Nancy Brooks Brody

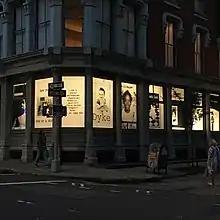
fierce pussy's "And So Are You" a year-long installation on view at the Leslie Lohman Museum in NYC. Pictured in 2018.

In the late 1980s, Brody became involved in AIDS activism. They began to attend ACT UP meetings, where they met Joy Episalla and Zoe Leonard. They were part of the campaign to protest the CDC (1989), Target City Hall (1989) and Day of Desperation (1991), the Queens-Midtown-Tunnel Action (1995) and other protests, sometimes getting arrested for acts of civil disobedience. In 1991, they would launch the fierce pussy collective. fierce pussy's early works utilized "crack-and-peel stickers" and wheat-paste posters to share their message across surfaces in New York City. The group additionally created public service announcement videos, clothing and greeting cards in support of LGBTQ rights.